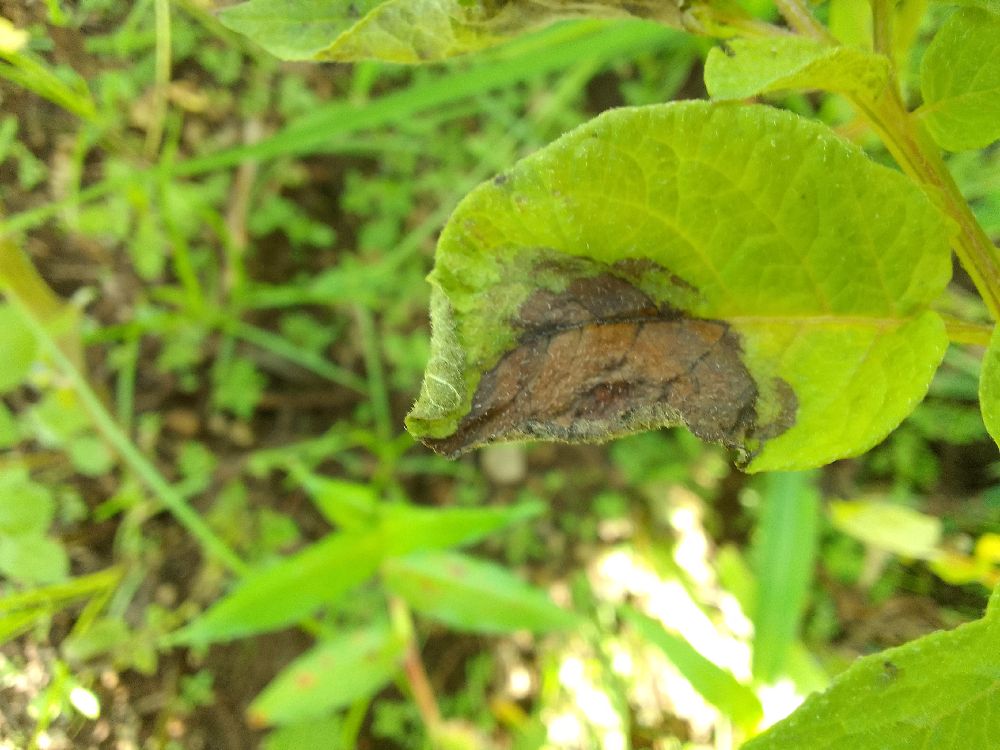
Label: Late blight